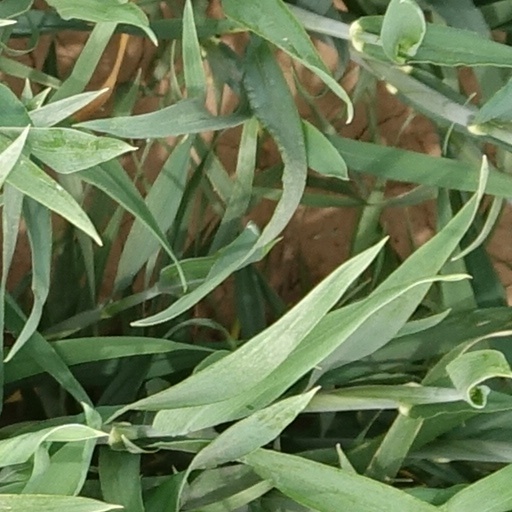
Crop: wheat